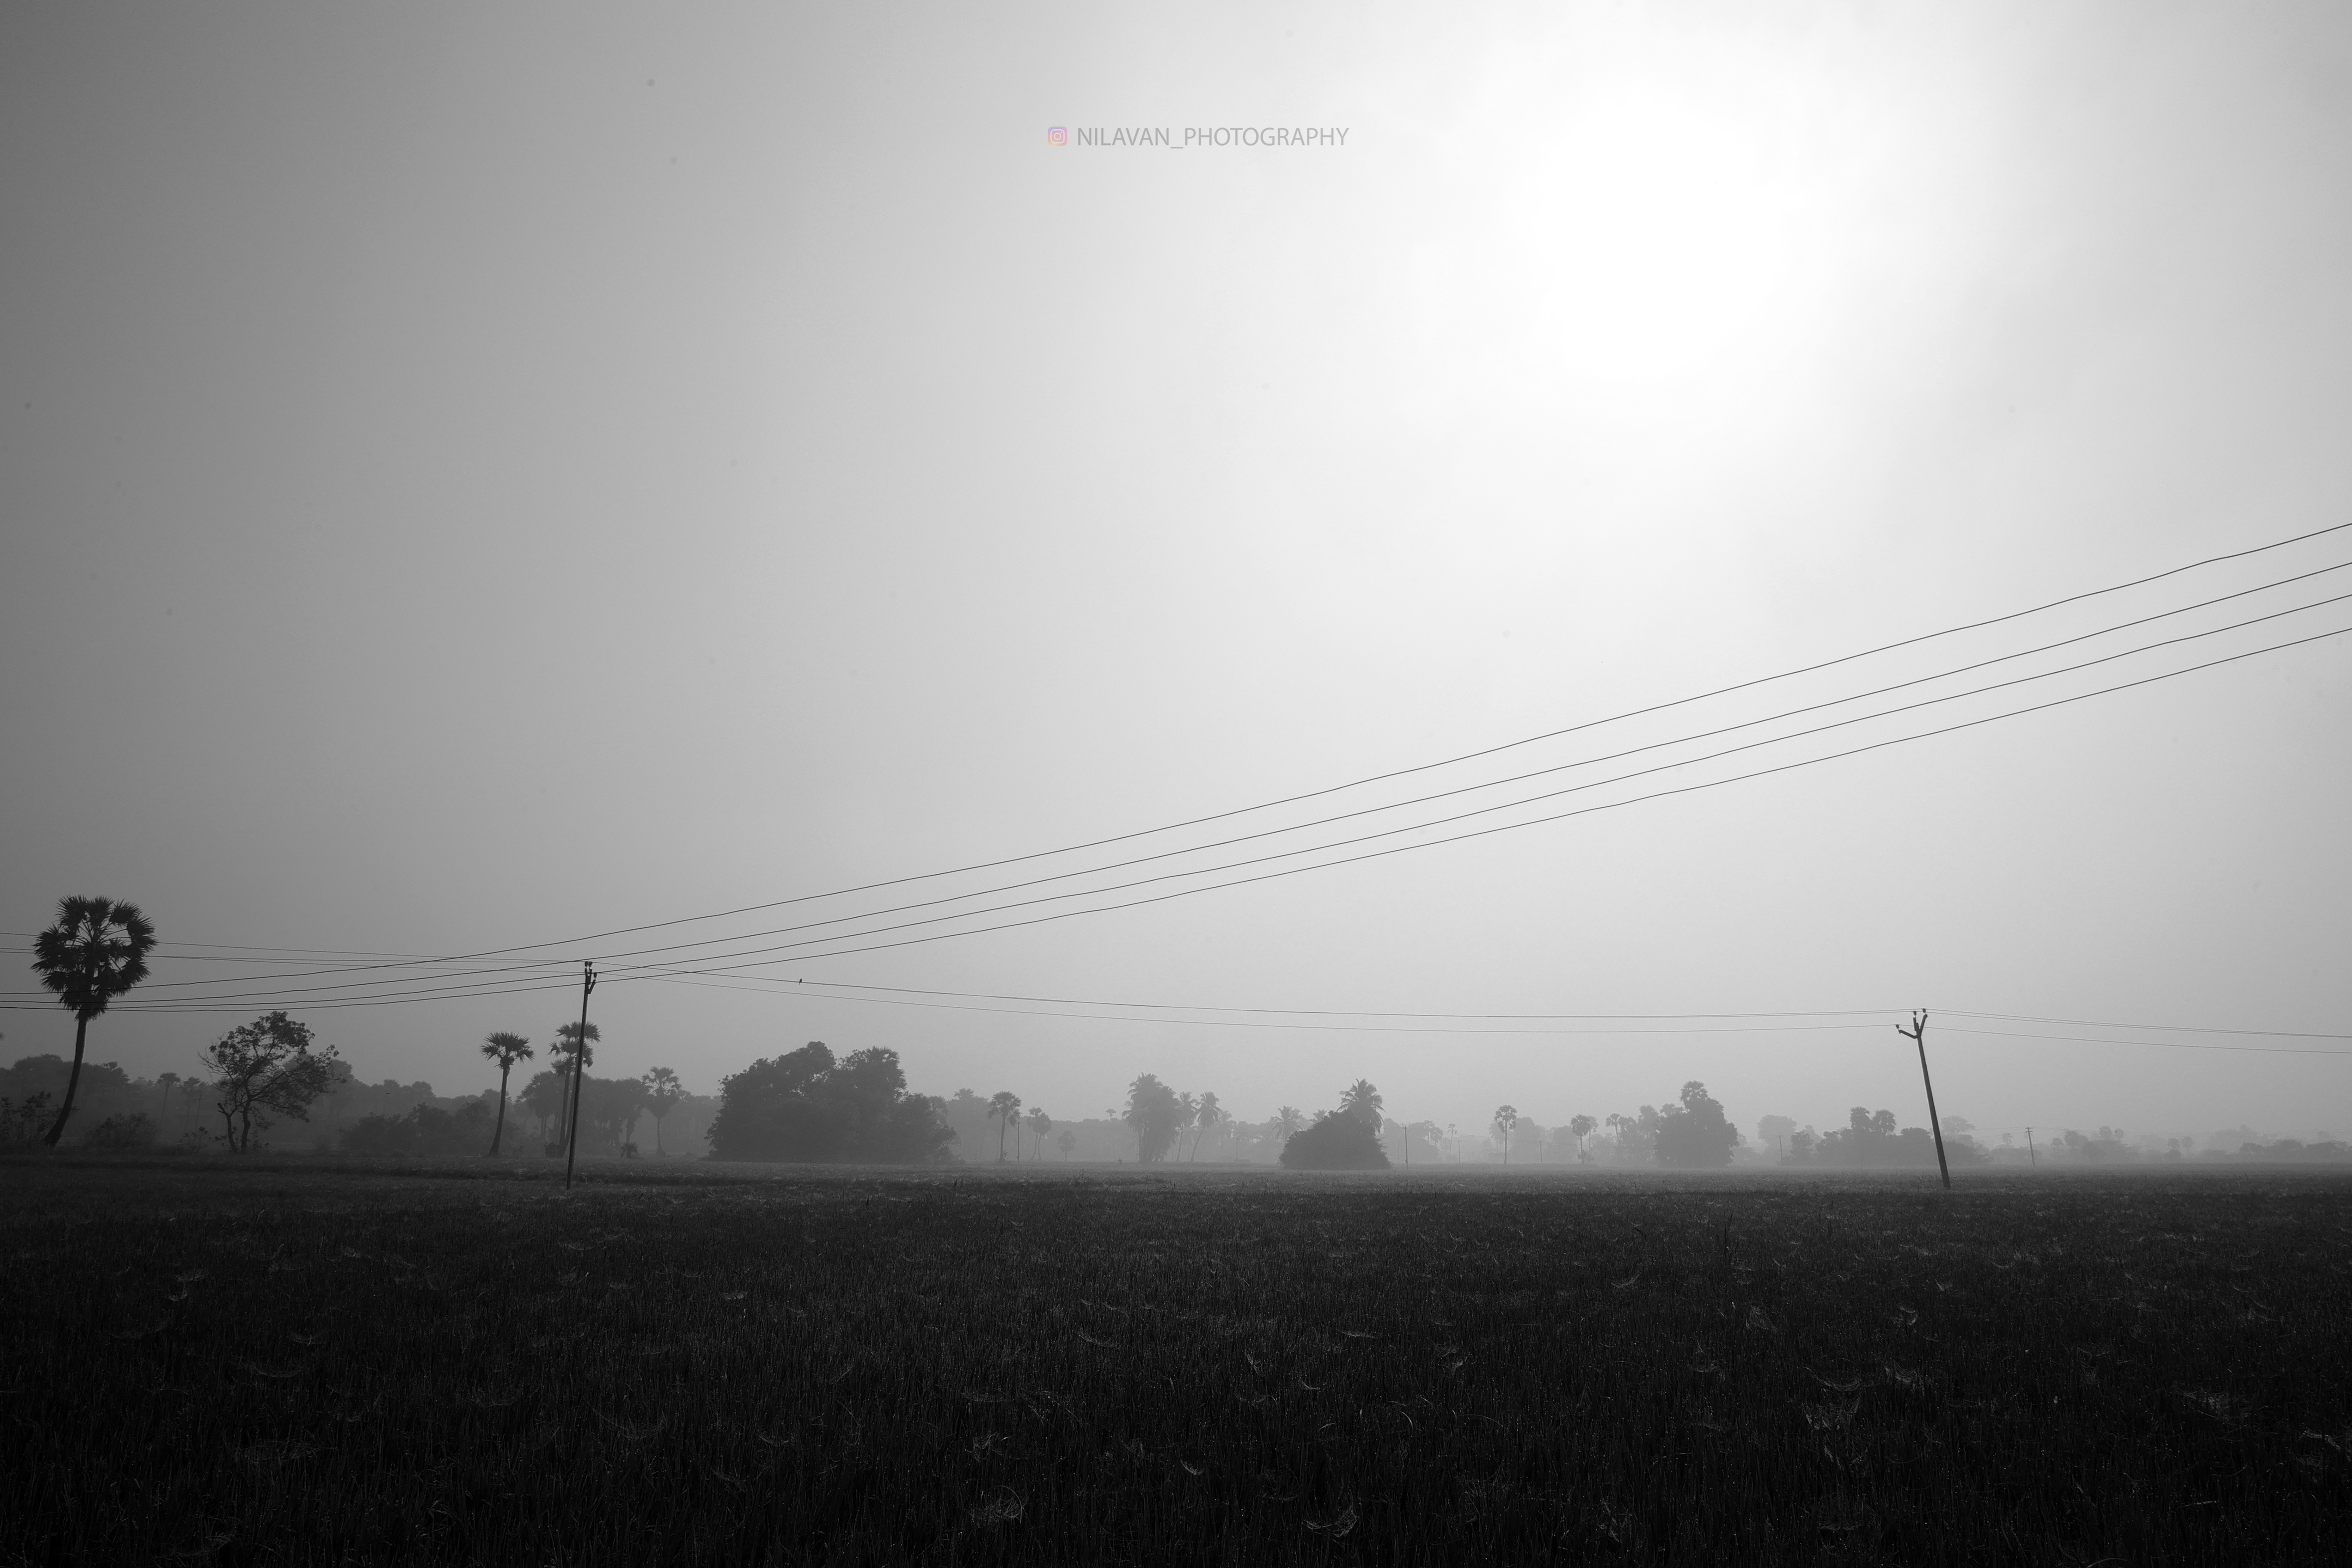
natural, sky, atmosphere, natural landscape, electricity, sunlight, black and white, overhead power line, tree, horizon, landscape, grass, rural area, plain, Tints and shades, fog, grassland, monochrome photography, mist, haze, monochrome, event, field, evening, meteorological phenomenon, circle, public utility, cloud, electrical supply, city, road, plant, darkness, astronomical object, wire, dusk